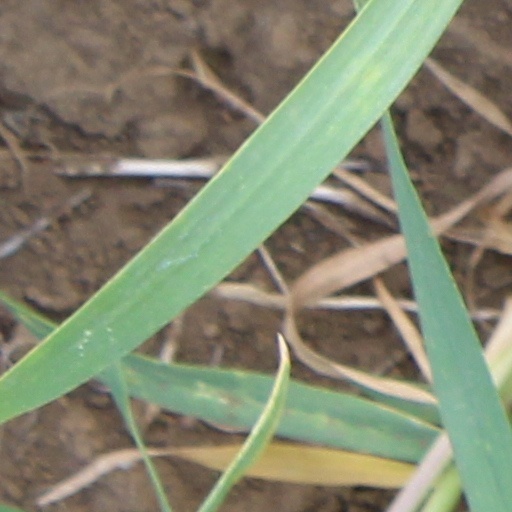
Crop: wheat